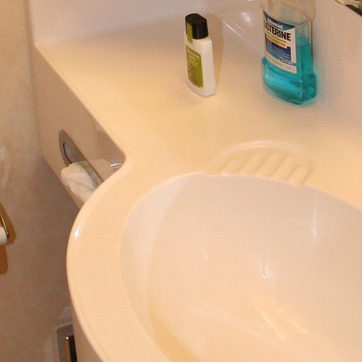
Material: ceramic